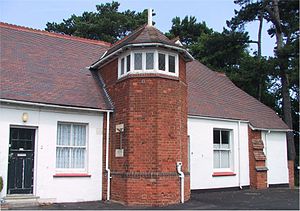
Bletchley Park / 2. Verdenskrig
Boligerne i staldgården blev indrettet i en lade. Tidligt arbejde på Enigma blev udført her af Dilly Knox, John Jeffreys og Alan Turing. Vinduerne øverst på tårnet åbner ind i et rum, som blev anvendt af Turing.
Bletchley Park, også kaldet Station X er et gods, som ligger i byen Bletchley i Buckinghamshire. Siden 1967 har Bletchley været en del af Milton Keynes, England.